Evergreen, Memphis

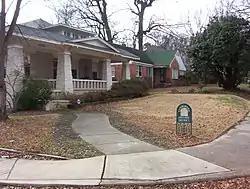

Evergreen Historic District is one of the oldest neighborhoods in Memphis, Tennessee.